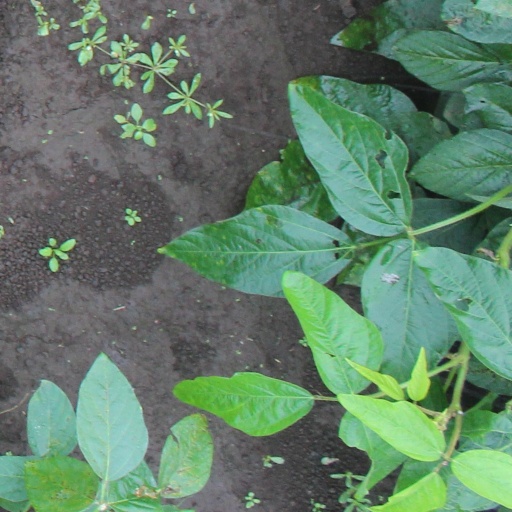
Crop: soybean